Feral cat

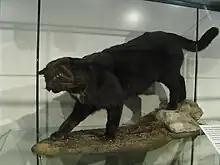
A Kellas cat, a landrace resulting from hybridisation between a domestic cat and a Scottish wildcat

Feral cats are either mesopredators (mid-ranking predators) or apex predators (top predators) in local ecosystems. They prey on a wide variety of both vertebrates and invertebrates, and typically prefer smaller animals with body weights under , particularly mammals, birds, and lizards. Their global prey spectrum encompasses over 1,000 species; the most commonly observed were the house mouse, European rabbit, black rat, house sparrow, and common blackbird.